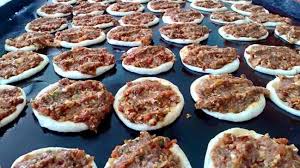
Yemek: lahmacun